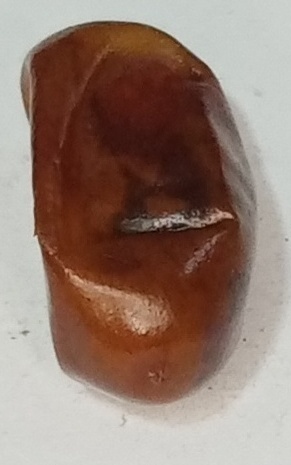
Variety: fasli-toto
Size: small
Grade: grade-1